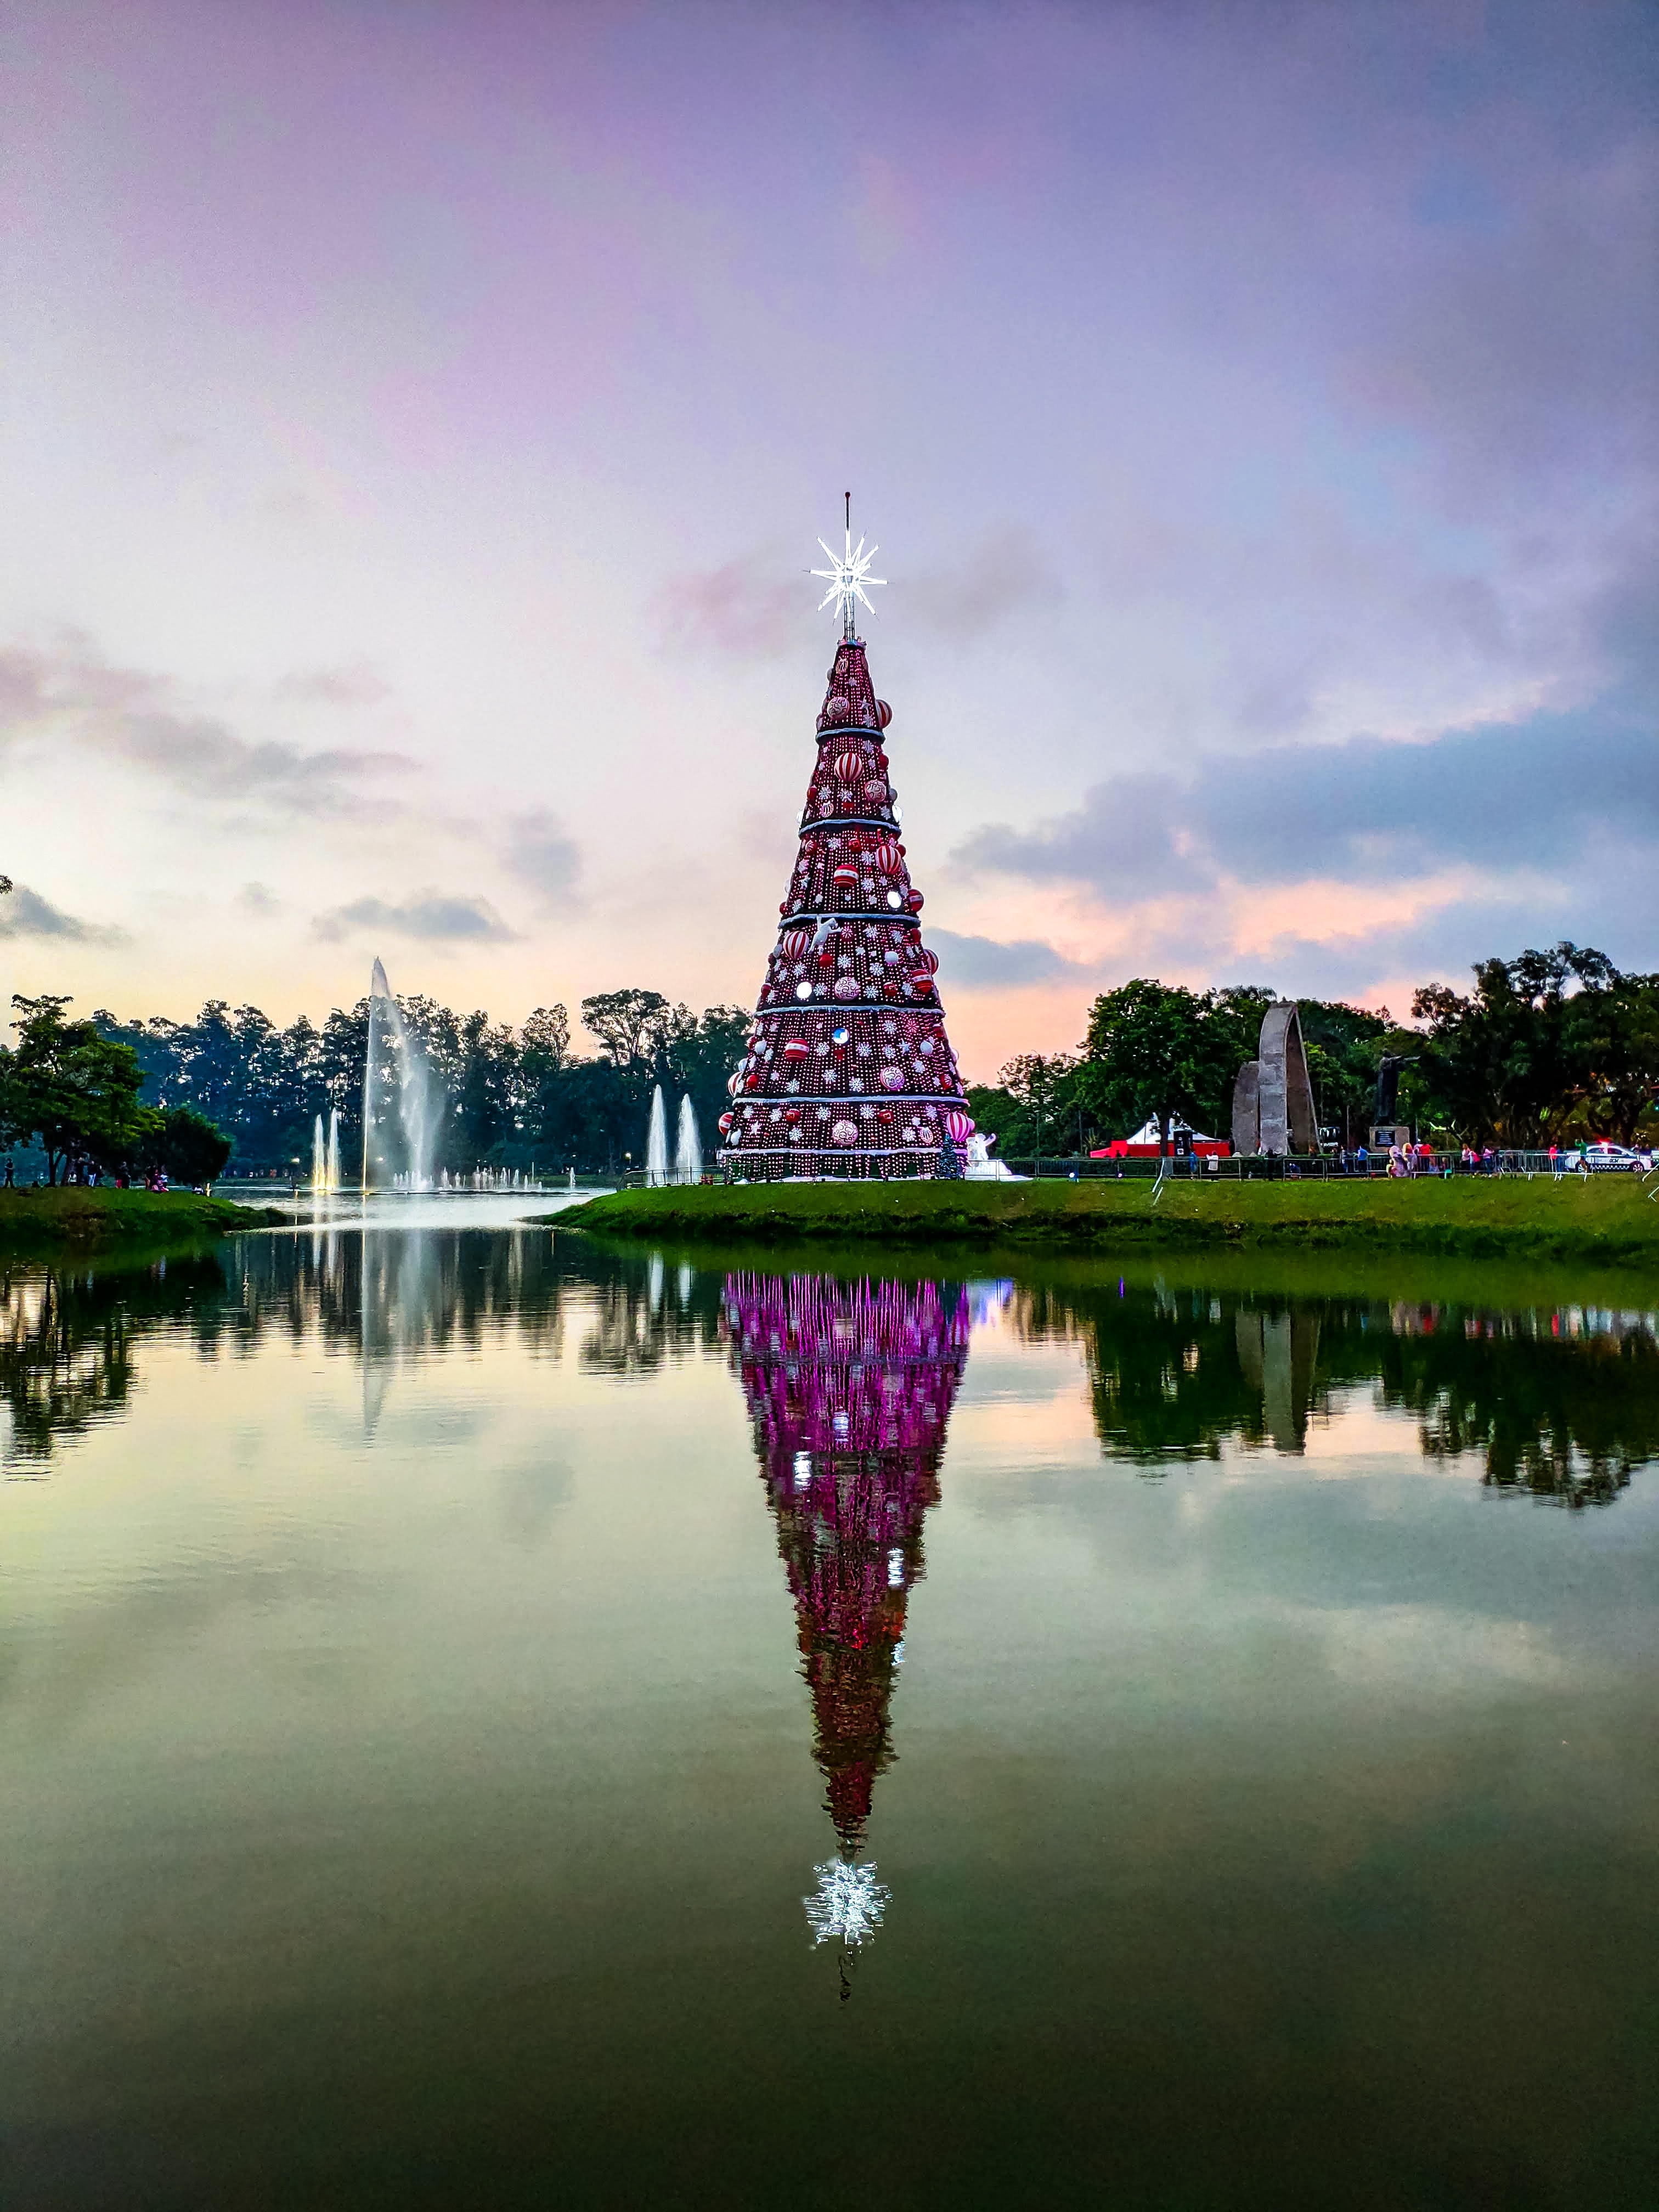
reflection, sky, landmark, water, nature, tree, tower, architecture, pink, cloud, lake, pond, plant, tourist attraction, river, reflecting pool, evening, world, spire, landscape, symmetry, tourism, city, dusk, magenta